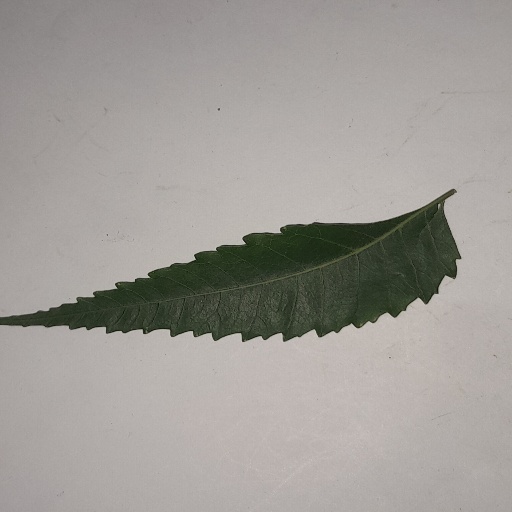
Species: Neem
Leaf condition: Healthy Leaf